Jaime Cuesta

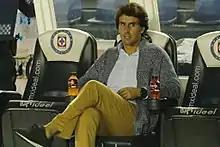
Jaime Cuesta

Jaime Cuesta (born June 19, 1981, in Distrito Federal) is a Mexican professional football midfielder who currently plays for Chiapas in the Primera División de México.